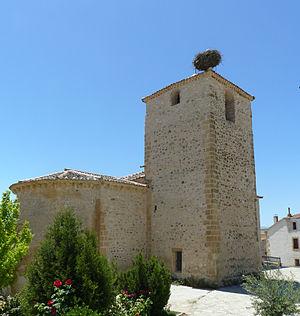
Santa Marta del Cerro est une commune de la province de Ségovie dans la communauté autonome de Castille-et-León en Espagne.